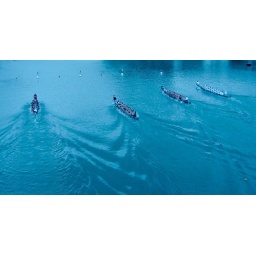
I like the patterns on the water left by the boats in this one.